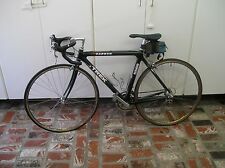
Vehicle type: Bikes